Jonathan Mensah

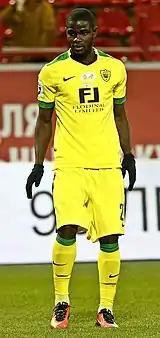

On 23 February 2016, Jonathan signed a two-and-a-half-year contract with Russian Premier League club Anzhi Makhachkala; according to reports, the transfer fee for the defender was just €150,000, with a 20% sell-on clause tacked on as part of the agreement. He made his debut for Anzhi in the first game following the winter break, playing the full ninety minutes in a 1–0 defeat against Amkar Perm. Jonathan missed much of the spring while on international duty, and returned to the club at the end of April with Anzhi sitting bottom of the table in the RPL. He started each of the last three games of the season, from which Anzhi claimed seven points, helping the club advance to 13th and into a relegation playoff against Volgar Astrakhan of the Russian Football National League. There, Jonathan played all 180 minutes as Anzhi escaped relegation by a 3–0 aggregate score. He finished the season having appeared eight times.